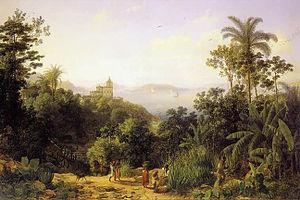
Johann Baptist Spix est un zoologiste et explorateur allemand, né le 9 février 1781 à Höchstadt-an-der-Aisch en Bavière et mort le 15 mai 1826 à Munich.
Thomas Ender, né le 3 novembre 1793 à Vienne et mort le 28 septembre 1875 dans cette même ville, est un peintre paysagiste autrichien. C'est le frère jumeau de Johann Ender et l'oncle d'Eduard Ender, tous les deux peintres.
Johann Baptist Emanuel Pohl, né le 23 février 1782 à Kamnitz en Bohême et mort le 22 mai 1834 à Vienne, est un botaniste et minéralogiste autrichien.
Giuseppe Raddi est un botaniste italien.
L’expédition scientifique autrichienne au Brésil fut un grand voyage d'exploration scientifique qui parcourut le Brésil, avec une prédominance dans les domaines de la botanique, de la zoologie et de l'ethnographie. Elle a été organisée et financée par l'empire autrichien et s'est déroulée de 1817 à 1835.
Carl Friedrich Philipp von Martius est un botaniste, ethnographe et explorateur allemand, né le 17 avril 1794 à Erlangen et mort le 13 décembre 1868 à Munich.